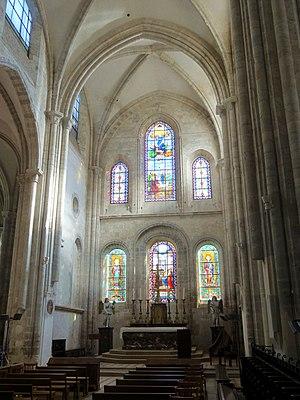
Chœur, 2e travée, vue vers l'est.
La Collégiale Notre-Dame-du-Fort est une église paroissiale catholique, dédiée à Notre-Dame, située dans la commune française d'Étampes et le département de l'Essonne. C'est une ancienne collégiale, associée au château royal situé à proximité. Elle a été fondée vers 1022 par le roi Robert le Pieux. Seule la petite crypte sous le chœur subsiste de cette collégiale primitive, achevée vers le milieu du XIᵉ siècle. Sans doute en raison de ses petites dimensions, elle est remplacée par une nouvelle église construite pendant cinq campagnes très rapprochées entre 1130 et 1160, plus une pour le portail royal au sud qui est l'un des éléments les plus remarquables de l'église. Dans son ensemble, l'architecture de l'église, empreinte d'influences parisiennes et champenoises, montre toutes les étapes de la genèse de l'architecture gothique, mais c'est toutefois le style roman tardif qui domine. Le clocher est le produit de trois autres campagnes de construction jusqu'en 1180 environ, et compte parmi les plus élégants d'Île-de-France.